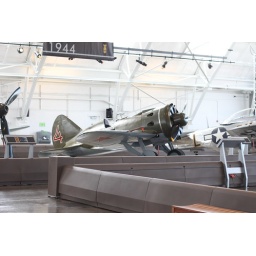
Flying Heritage Collection Fly Day May 22 2010 - Paul Allen's vintage airplane museum, many in flying order